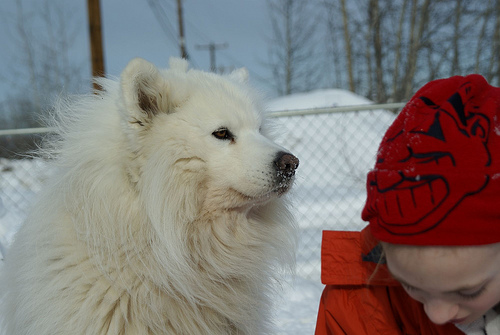
Animal: dog
Breed: samoyed